Boogaloo and Graham

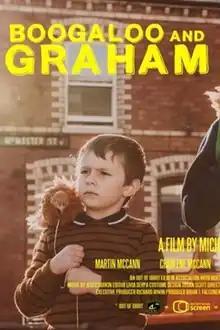
Film poster

Boogaloo and Graham is a 2014 British short drama film directed by Michael Lennox and starring Martin McCann, Charlene McKenna, and Jonathan Harden. It was nominated for the Academy Award for Best Live Action Short Film at the 87th Academy Awards. It won the BAFTA Award for Best Short Film at the 68th British Academy Film Awards.